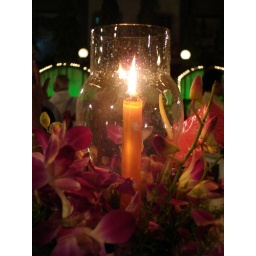
This pic i click in my friends wedding This is dining table lamp